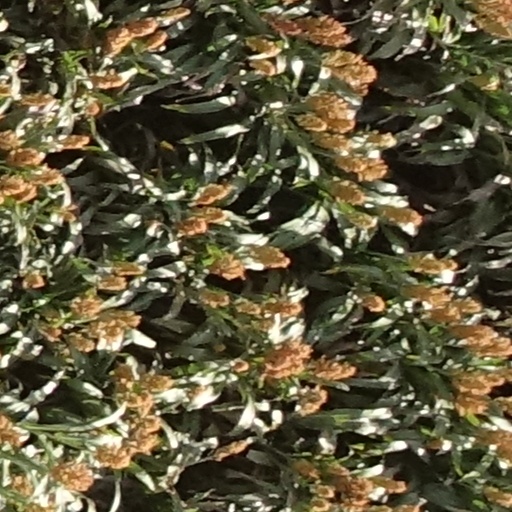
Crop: sorghum